The Dead and the Damned

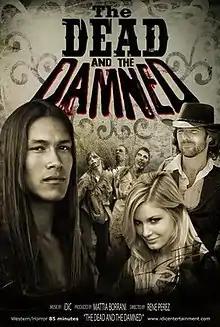
Film poster

The Dead and the Damned (also known as Cowboys & Zombies) is a 2010 American Western horror film directed by Rene Perez, written by Perez and Barry Massoni, and starring David Lockhart, Camille Montgomery, Rick Mora, and Robert Amstler. The film depicts a meteorite that unleashes a zombie virus in the American Old West.